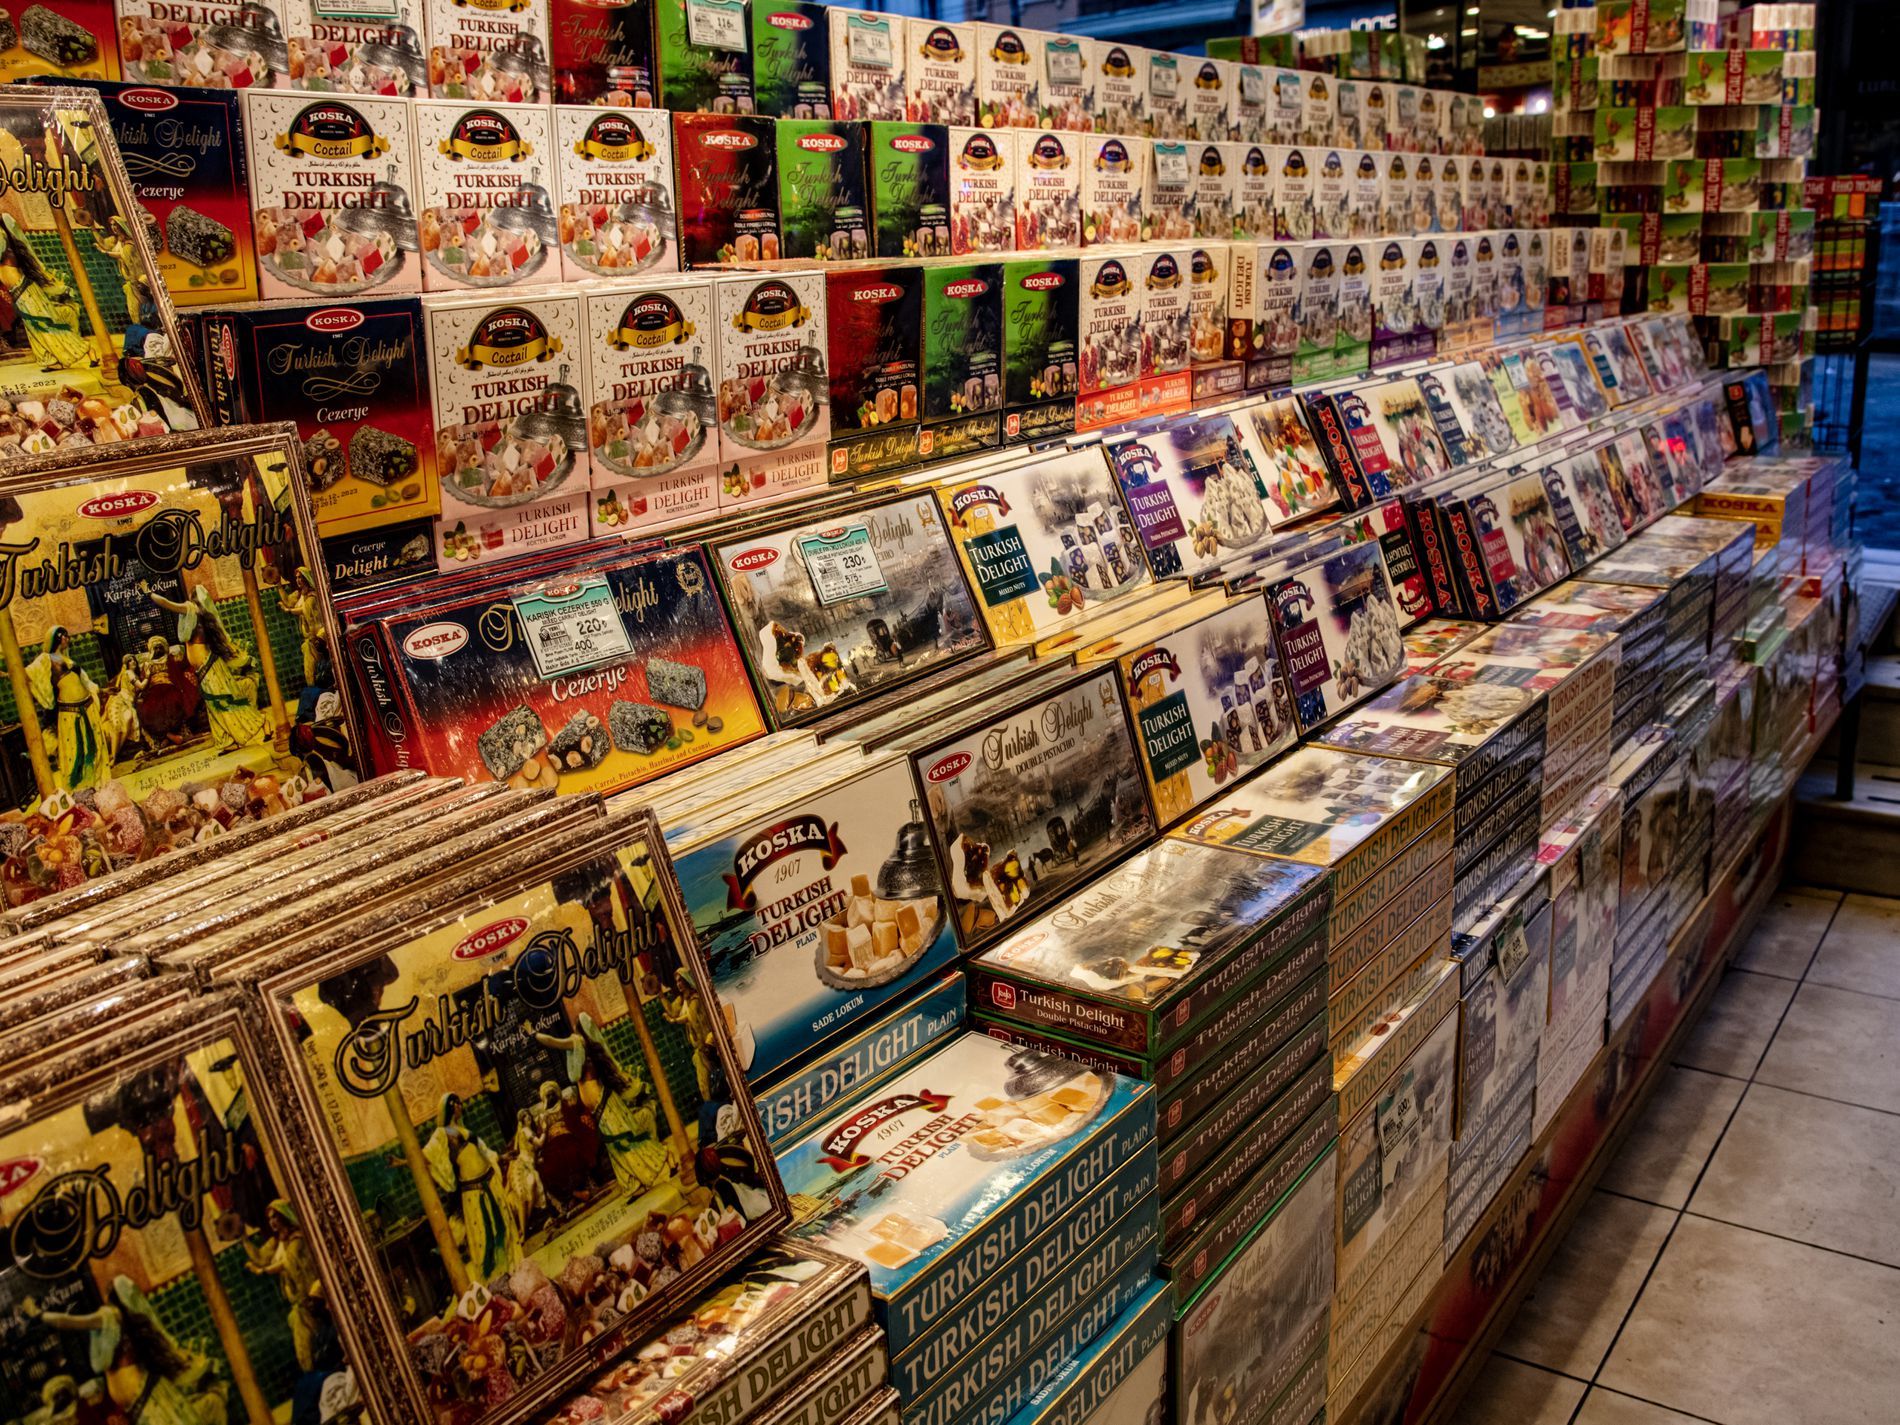
The sweet Turkish delight
The photo is of a supermarket or store displaying boxes of Turkish delight stacked. The boxes are neatly arranged, appearing like a colorful work of art. The boxes in a variety of brands and designs. Most of the boxes are labeled "Turkish delight", a popular Middle Eastern sweet, and many are decorated or embellished with traditional artwork. The store appears well-lit.
The lighting in the photo is warm, from overhead indoor lights. It highlights the bright colors of the Turkish delight boxes and their glossy packaging. The photo was taken from a slightly elevated perspective, facing down and to the right, showing the shelves receding into the background, highlighting the abundance and variety of products. It also draws the viewer's eye into the display.
Labels: Shop, Book, Publication, Indoors, Adult, Female, Person, Woman, Architecture, Building, Grocery Store, Market, Supermarket, Newsstand, Shelf, Comics, Turkish delight
Camera: Canon Canon EOS 2000D
Lens: 17-50mm, Canon EF-S 17-55mm f/2.8 IS USM
Aperture: F5
Exposure: 1/250 sec
ISO: 400
Focal length: 17.0 mm